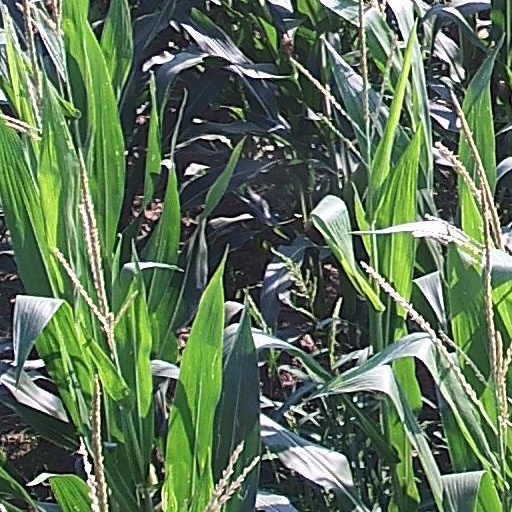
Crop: maize; corn